C. Ledyard Blair

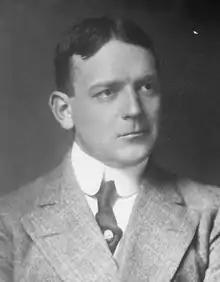

Clinton Ledyard Blair (July 16, 1867 – February 7, 1949) was an American investment banker and yachtsman.